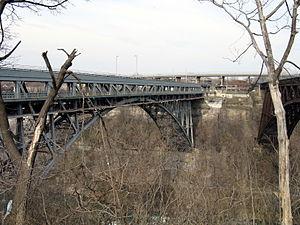
Le Whirlpool Rapids Bridge est un pont situé à côté des chutes du Niagara. Il relie Niagara Falls au Canada à Niagara Falls aux États-Unis.